Unite Students

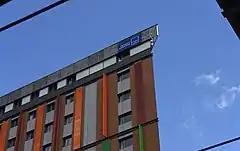
A Unite Students facility near Tottenham Hale station

The Unite Group was founded by Nicholas Porter in Bristol, England, in 1991. Aged 21 and following research with the University of the West of England, he recognised a growing demand for student accommodation. After a period of expansion within Bristol, in 1998 Unite opened its first properties in London. It listed on the Alternative Investment Market the following year.